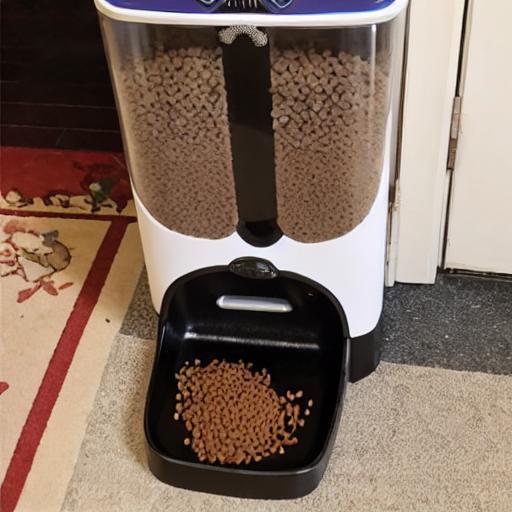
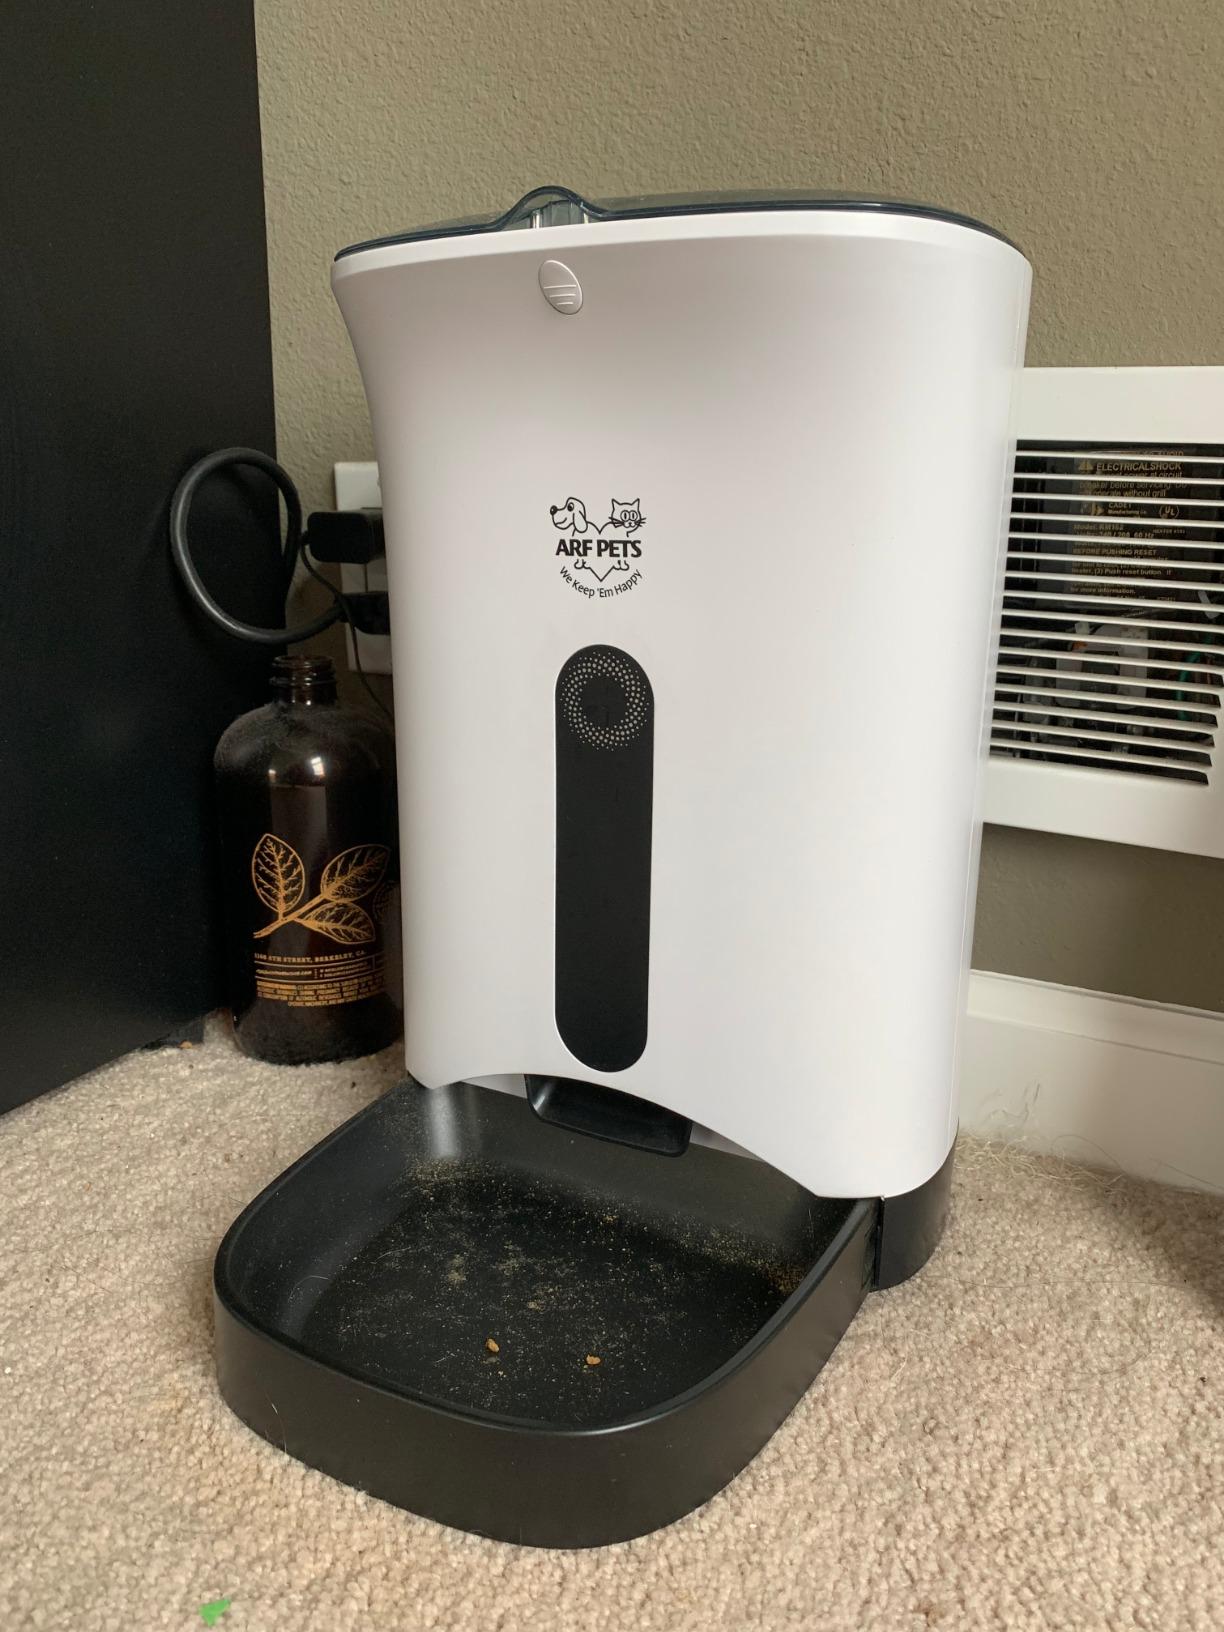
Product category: items_feeder
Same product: no